Jiangsu Art Gallery

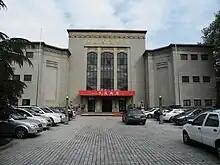
Jiangsu Art Gallery

Jiangsu Art Gallery, also known as Jiangsu Provincial Art Museum, is a museum in Nanjing, in Jiangsu province in China. It was founded in 1936, during the Nanjing decade, as China's first state level museum. In 1960, it was formally renamed the Jiangsu Provincial Art Museum. In 2010 it re-opened in a new building designed by the German architect studio KSP Jürgen Engel Architekten.